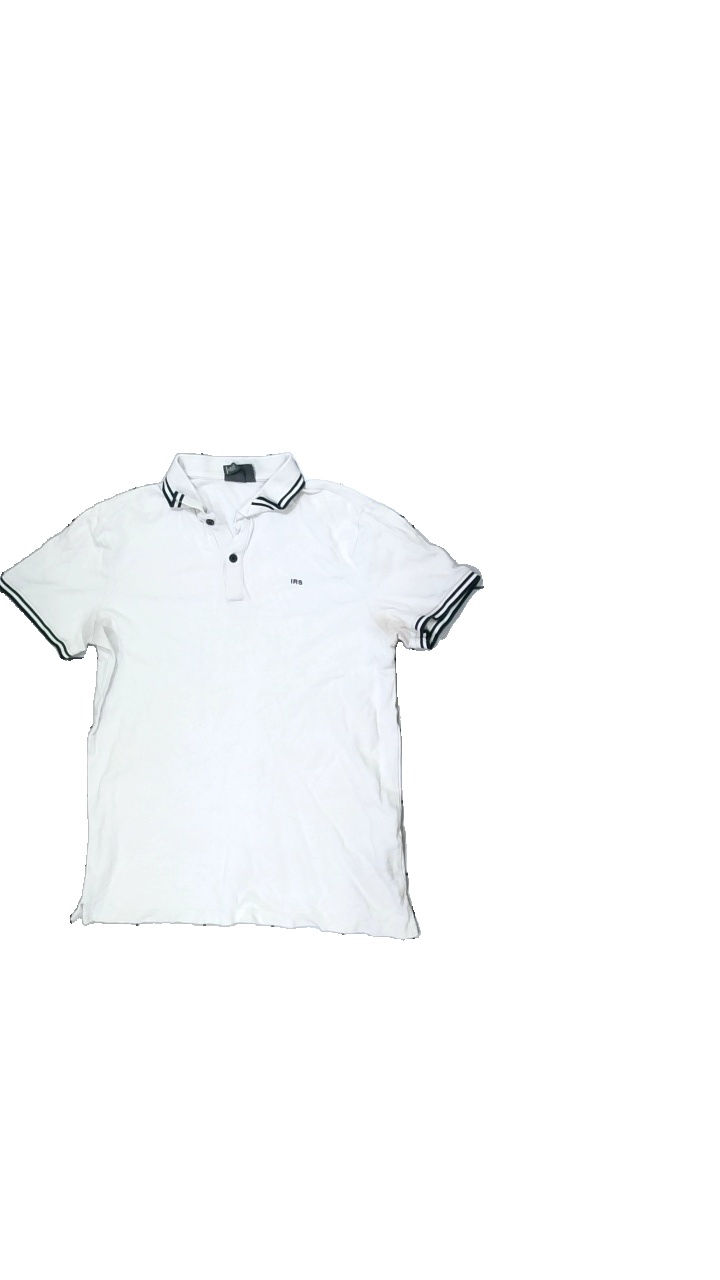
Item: T-shirt (Men)
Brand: H&m
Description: white t-shirt with collar and print
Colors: White, Blue
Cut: Regular
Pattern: Other
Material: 100% Cotton
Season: All
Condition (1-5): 2
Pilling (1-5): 5
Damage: stain
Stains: Major
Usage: Recycle
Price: <50